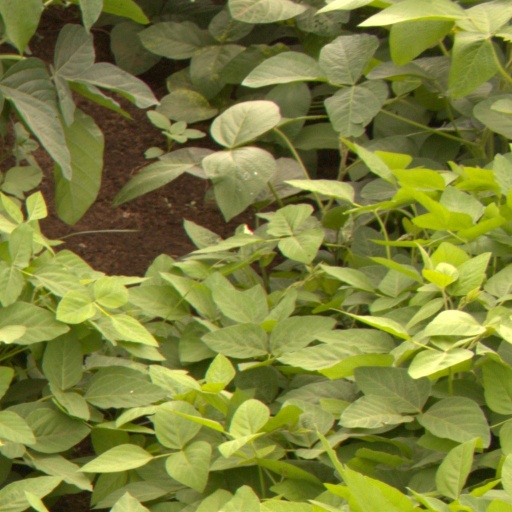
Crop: soybean